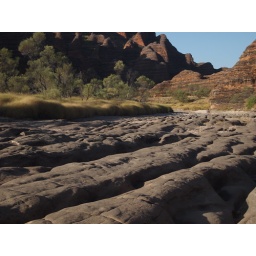
an ancient river bed in the Bungle Bungles